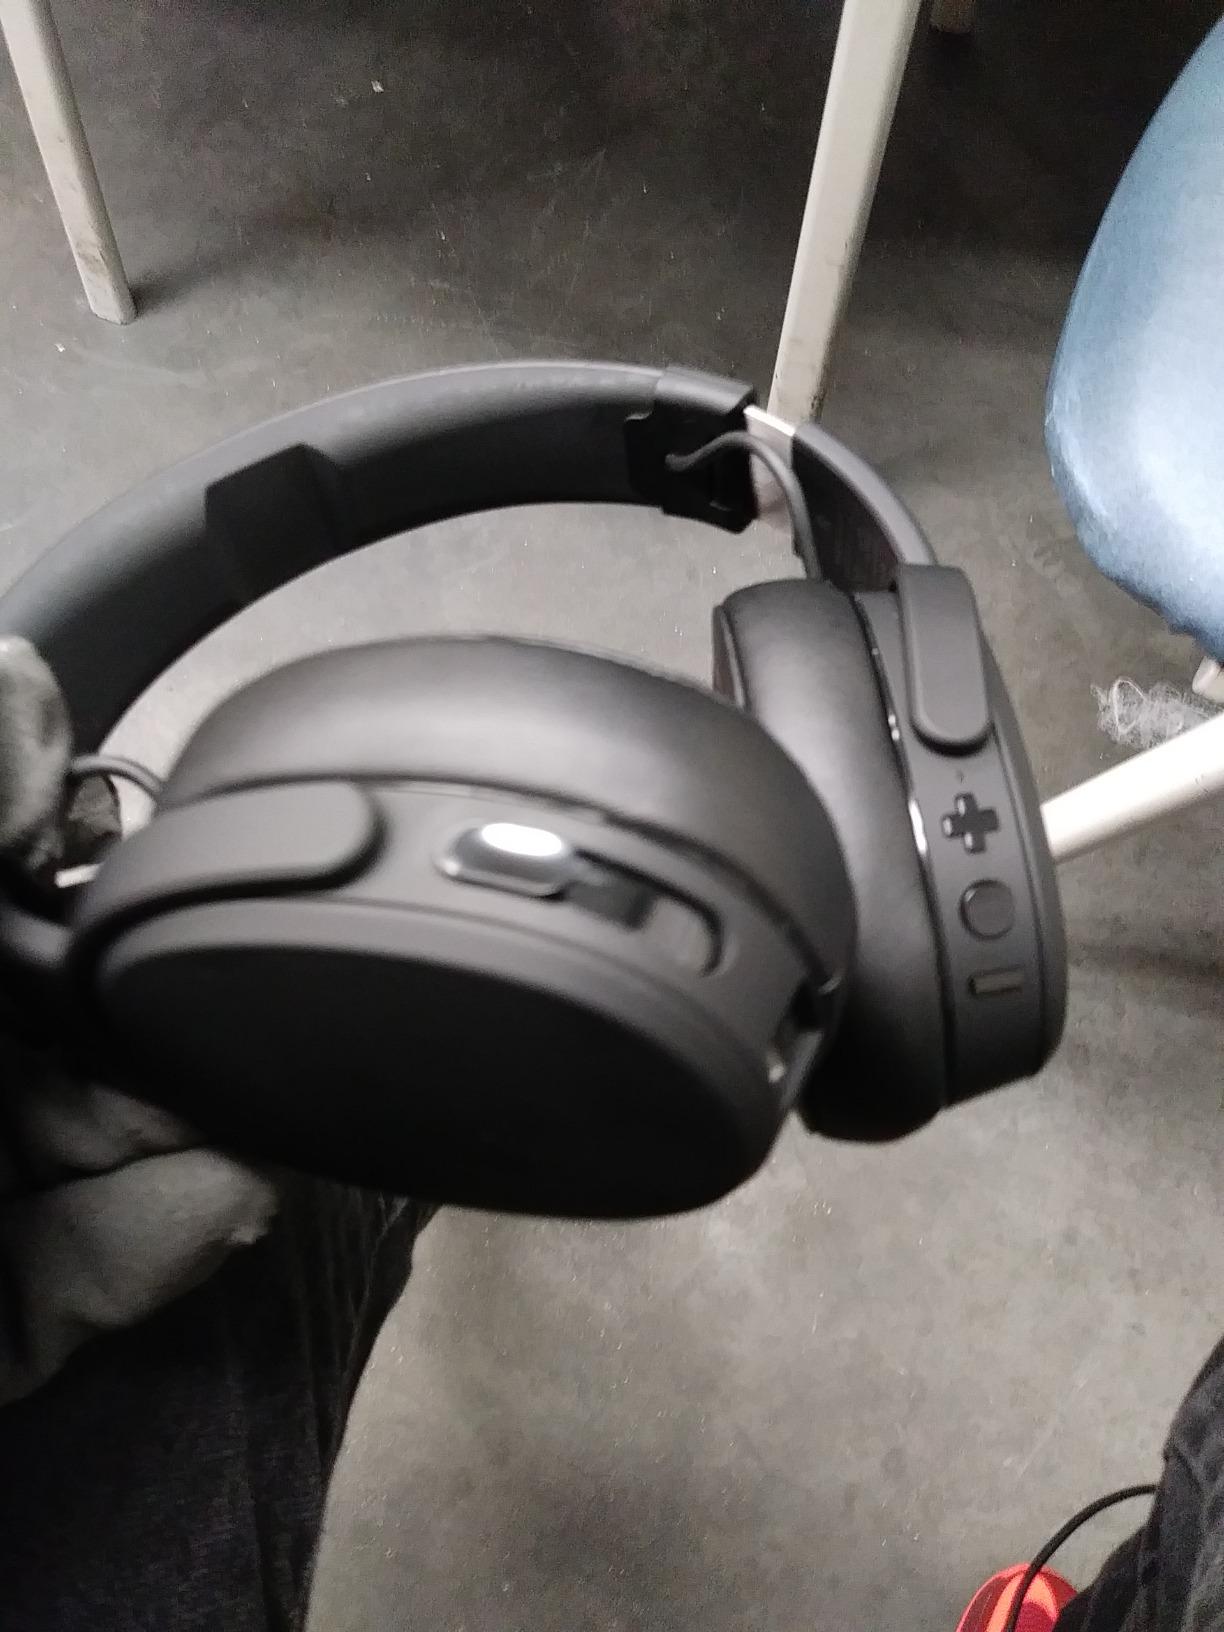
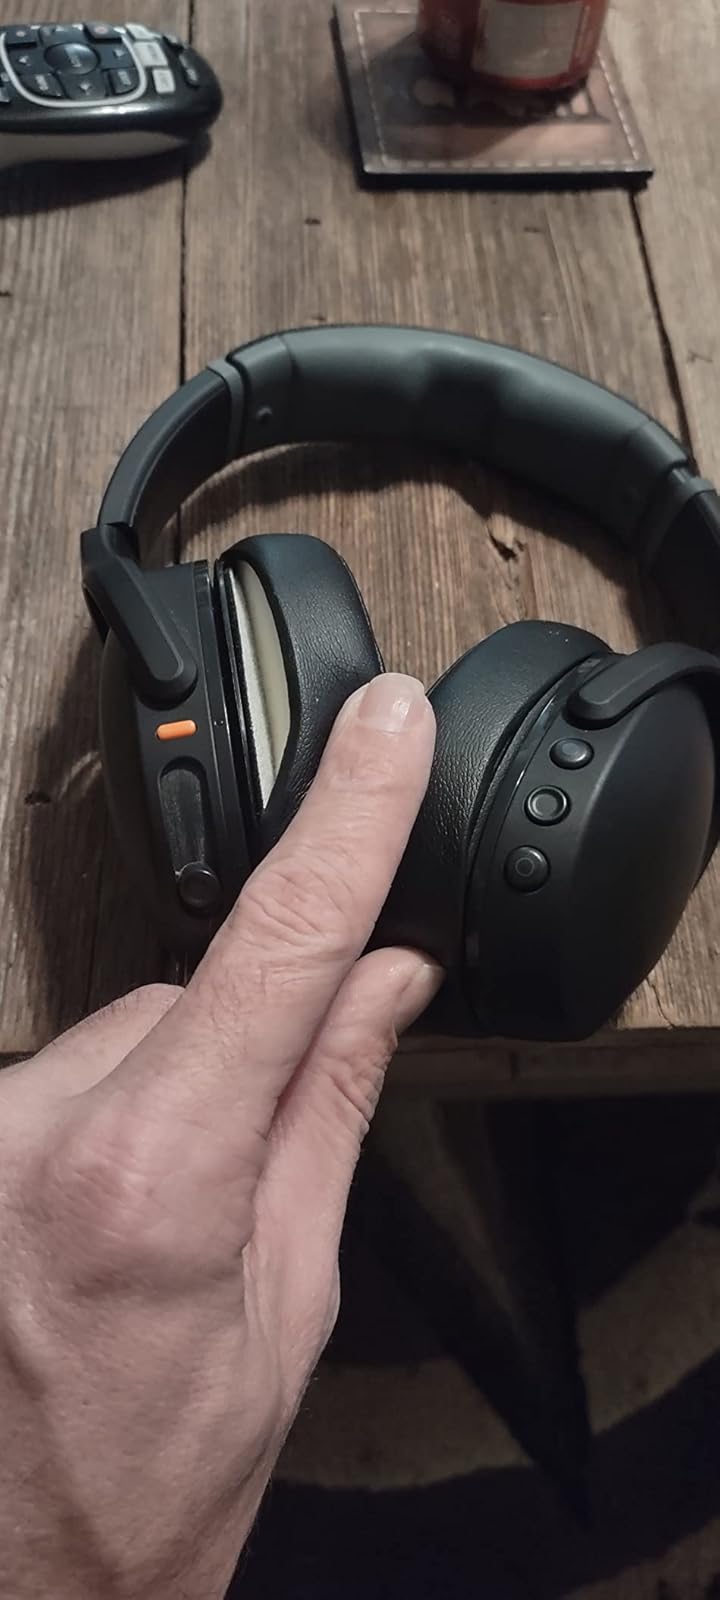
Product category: headphones
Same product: yes